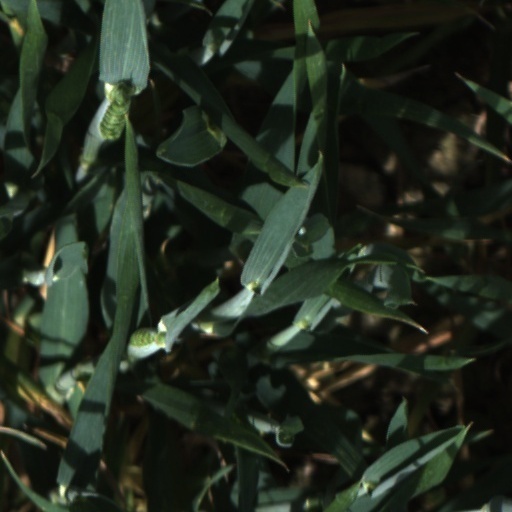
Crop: wheat